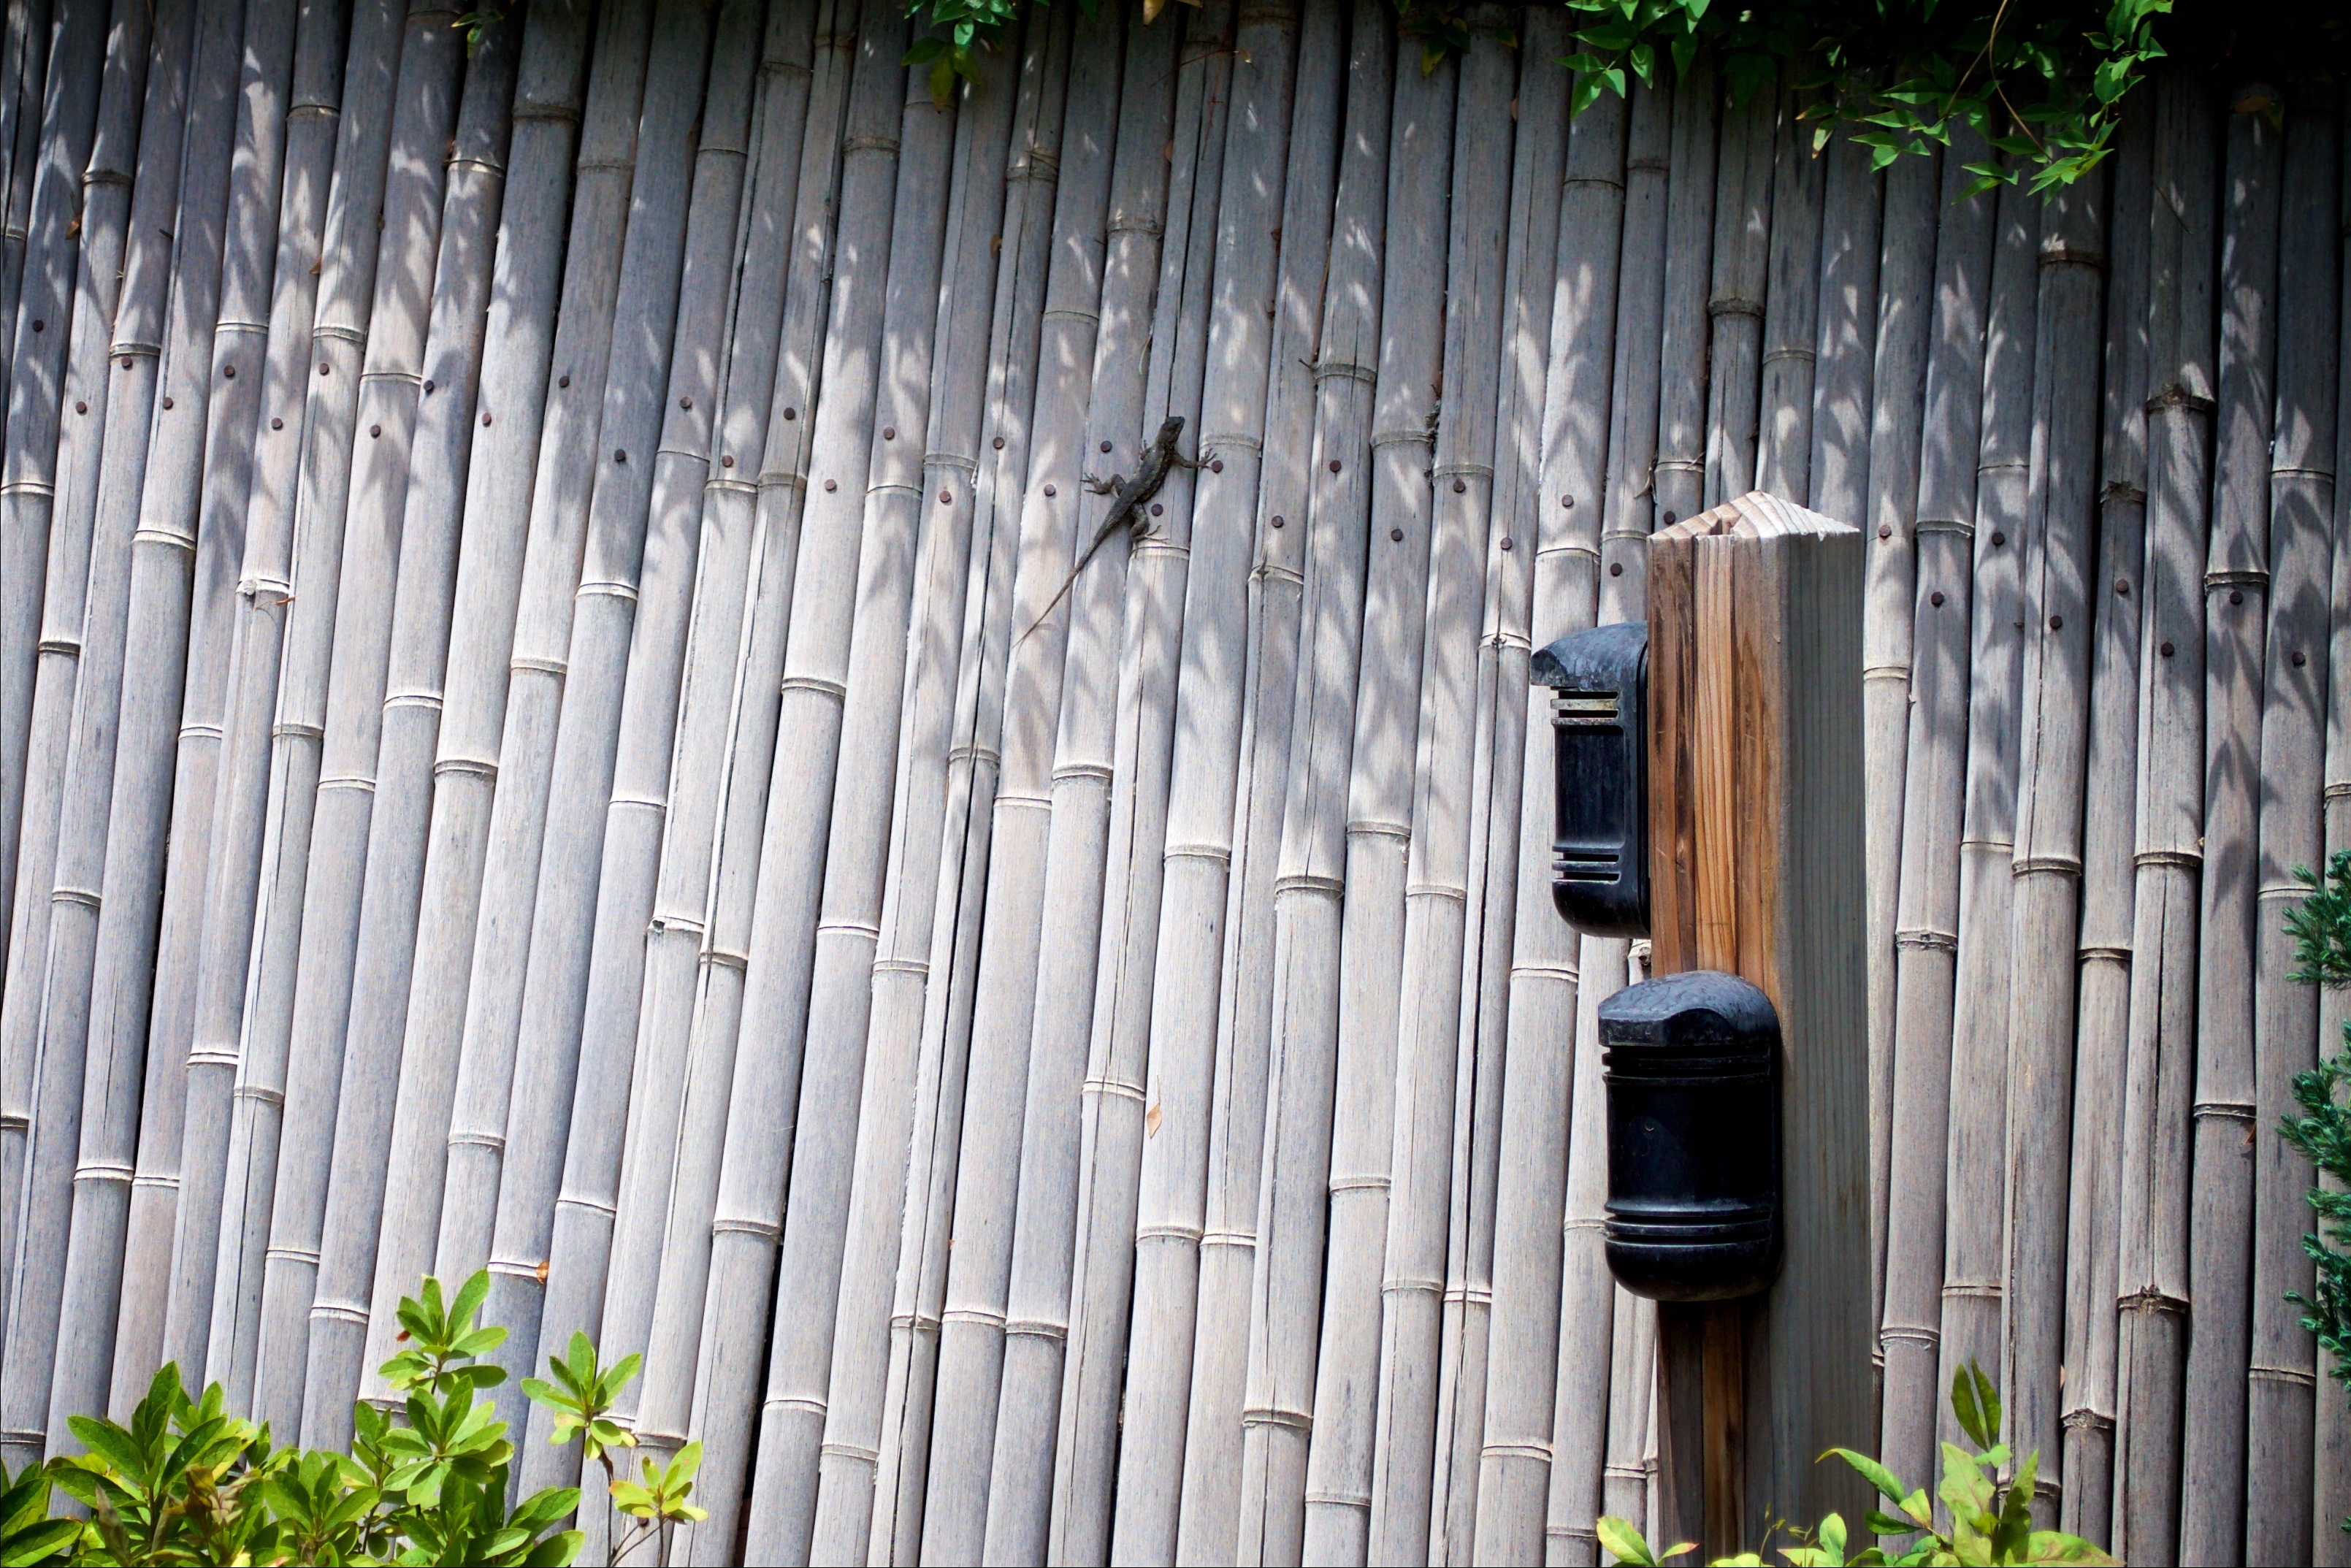
tree, fence, wood, house, sunlight, window, wall, green, column, facade, garden, interior design, urban area, outdoor structure